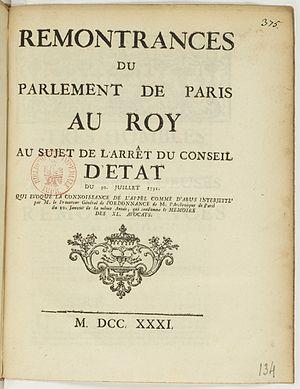
Remontrances du Parlement de Paris à Louis XV au sujet d'un arrêt du Conseil d'État favorable à l'archevêque de Paris dans son conflit avec certains avocats défendant les curés ""appelants"" du diocèse d'Orléans, 1731"
16 février : arrêt portant nouvelle réglementation sur le Trop bu ou Gros manquant.
Le droit de remontrance, durant l'Ancien Régime, est le droit des Parlements ou de tous les officiers royaux de contester les lois et les lettres patentes émises par le roi avant leur enregistrement s'ils estiment qu'elles sont contraires aux intérêts du peuple ou aux lois fondamentales du royaume. Un texte jugé irrecevable par la cour des magistrats était renvoyé au roi, accompagné de considérations motivant les réticences et priant le roi de procéder à un nouvel examen de son texte. Les premières remontrances apparaissent au XVᵉ siècle, dans un simple devoir de conseil. Puis, peu à peu, elles s'installent comme contrôle politique du pouvoir royal. Les rois de France du XVIIᵉ au XVIIIᵉ siècle s'efforcent, tour à tour, de limiter ou de supprimer ce droit afin d'asseoir leur autorité.